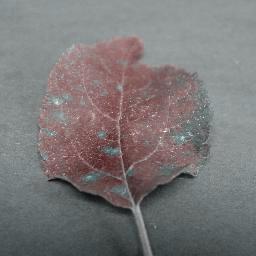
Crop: apple
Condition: cedar_rust